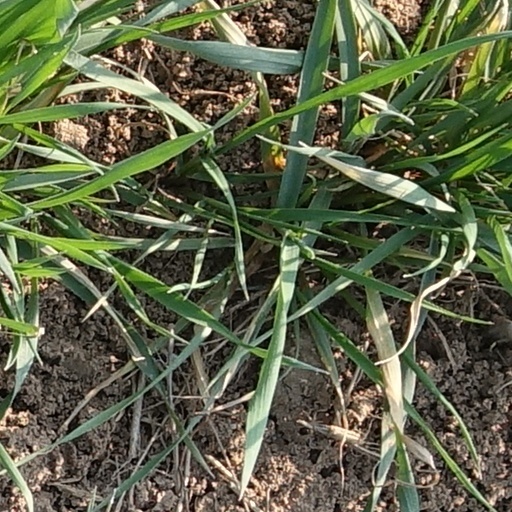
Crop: wheat